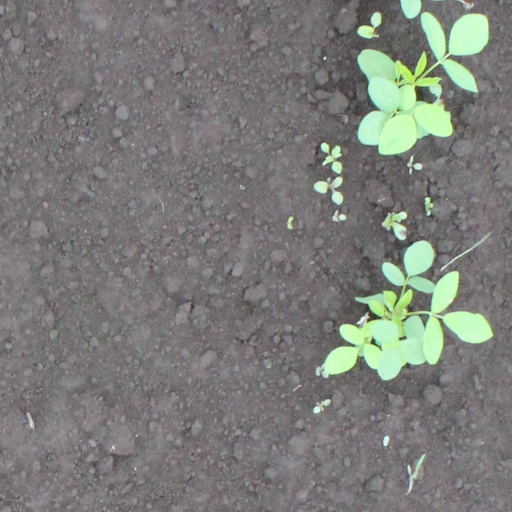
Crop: soybean